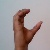
The image shows a hand gesture representing the letter 'C' in Indian Sign Language.